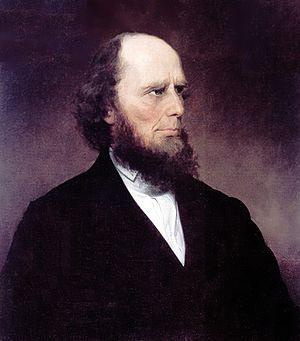
Charles Grandison Finney fut une figure importante du protestantisme aux États-Unis, notamment pour son rôle dans le second grand réveil qui toucha les États-Unis de 1790 à 1870.